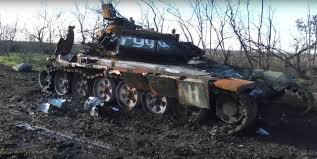
Label: T-64